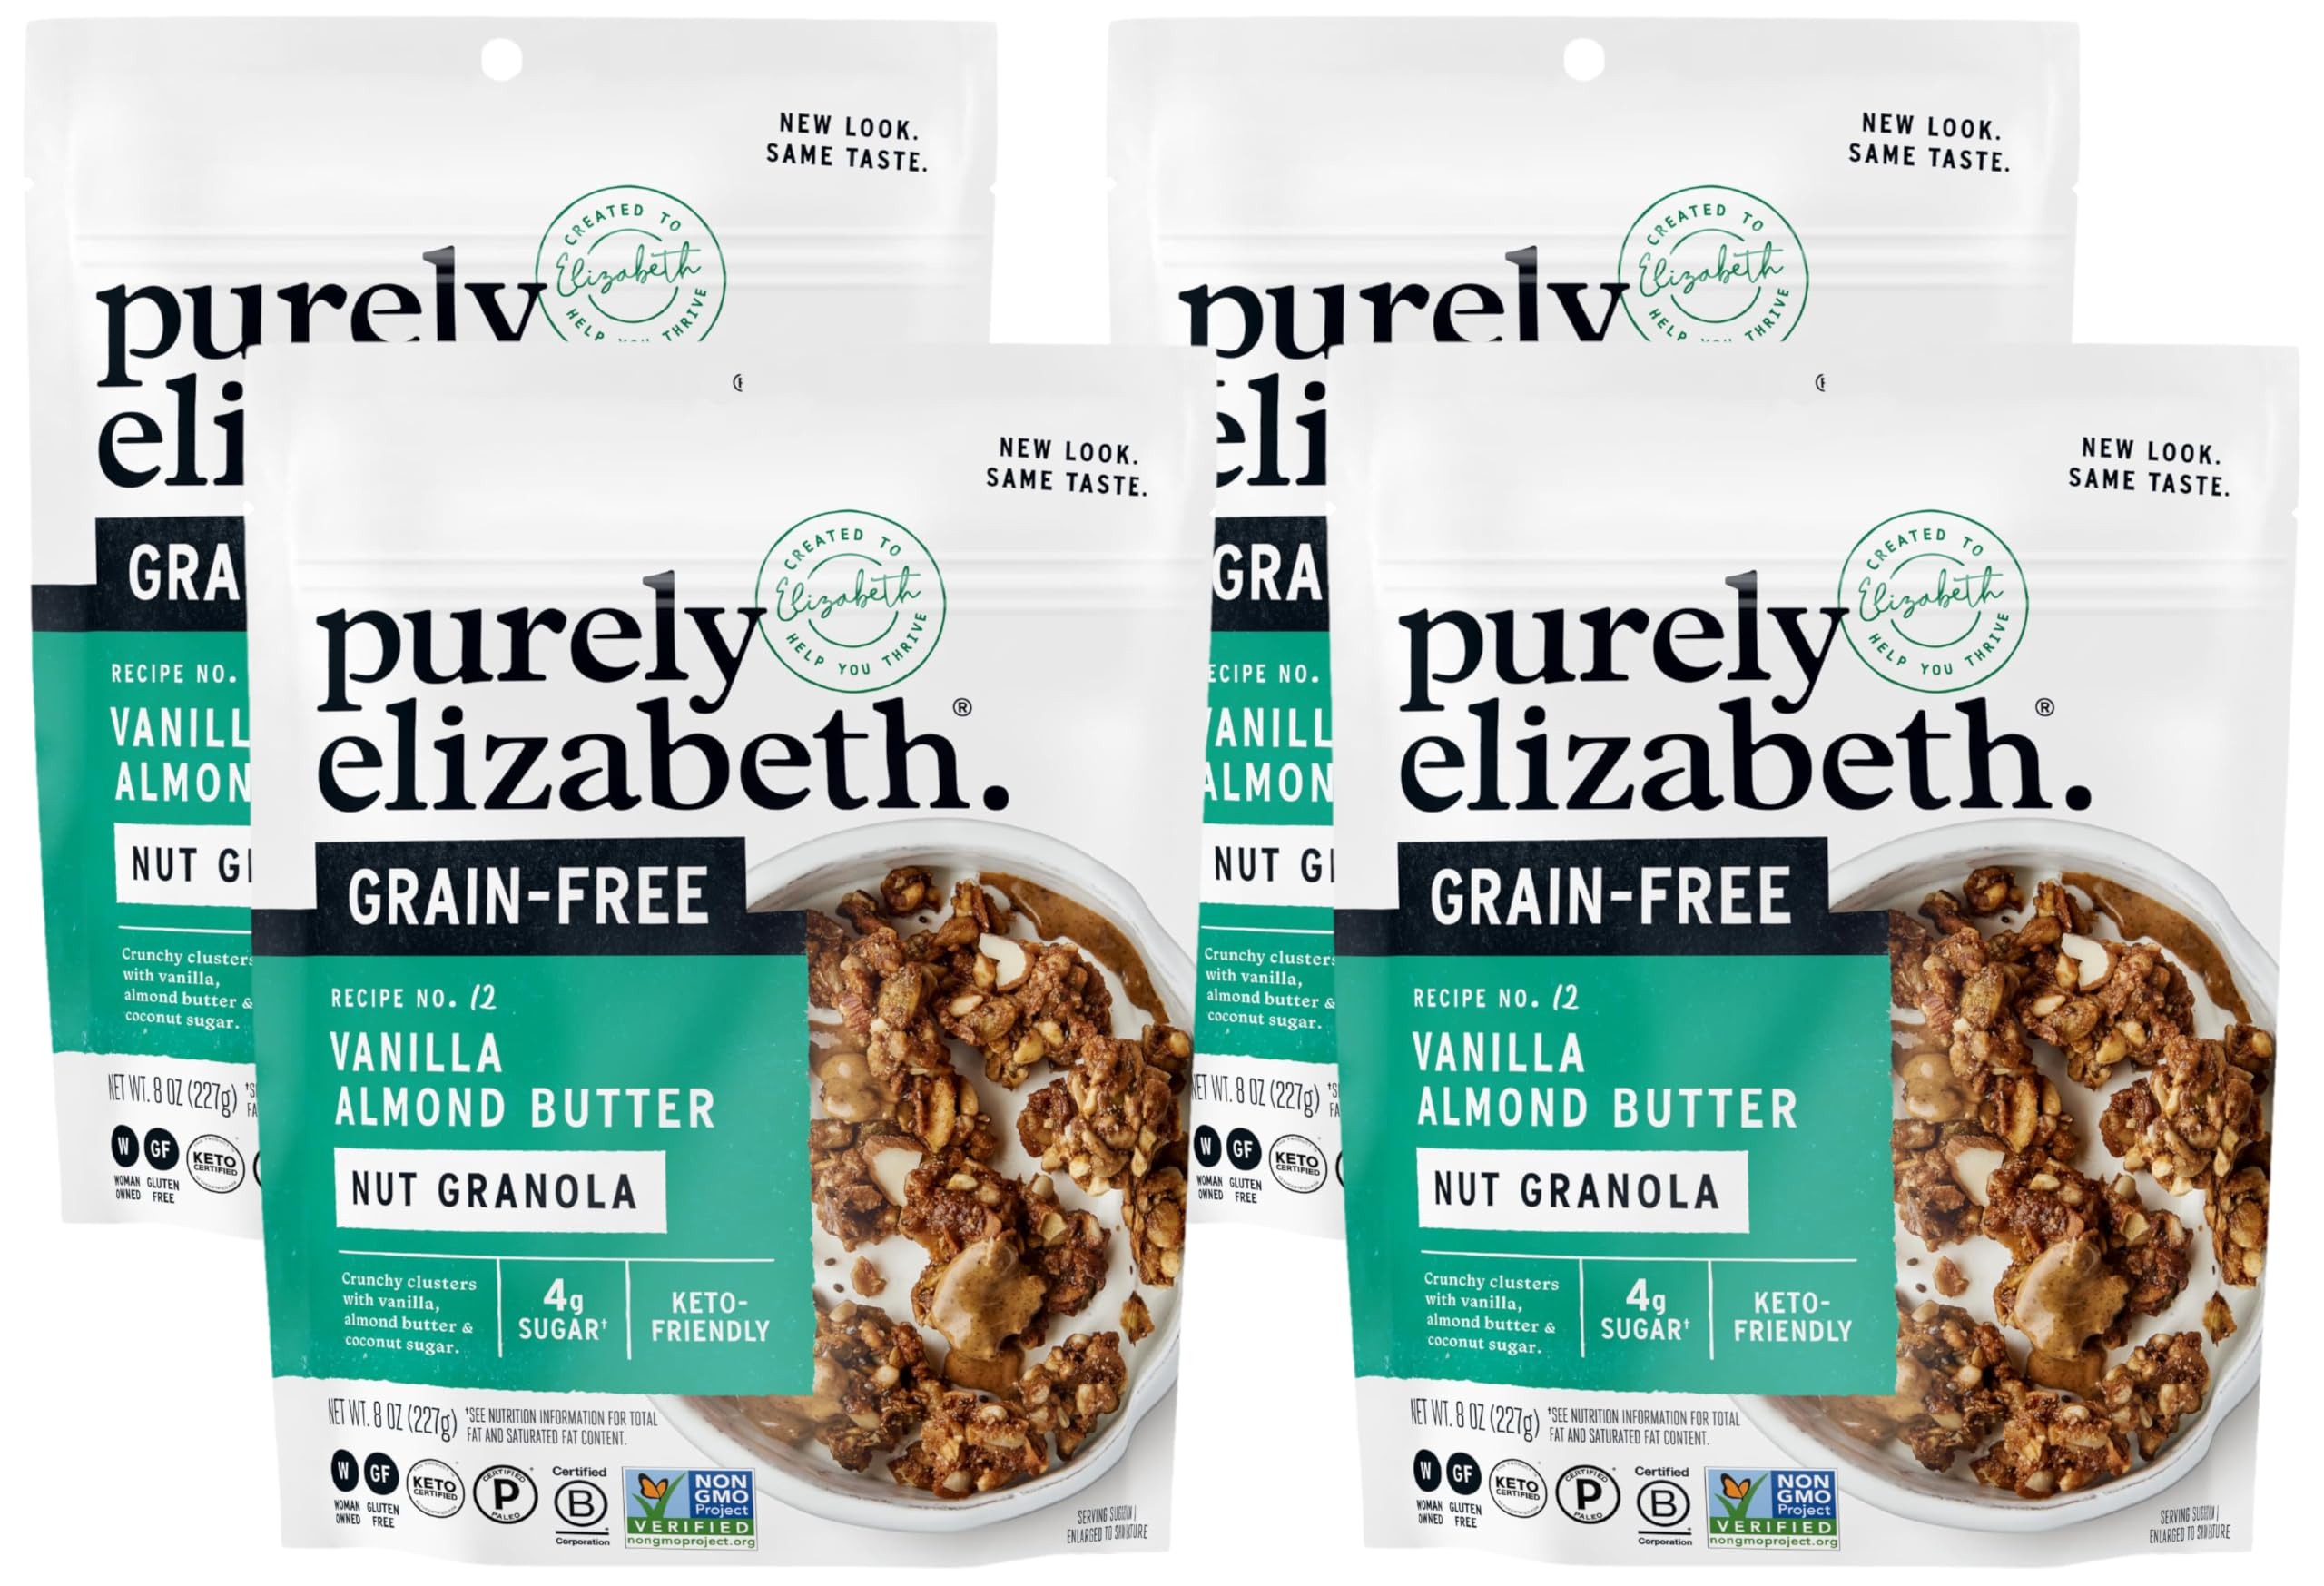
Item Name: purely elizabeth Granola Vanilla Almond Butter MCT Grain Free, 8 Ounce (Pack of 4)
Bullet Point 1: The below information is per pack only
Bullet Point 2: Breakfast
Bullet Point 3: Specialty: Vegan
Value: 32.0
Unit: Ounce

Price: 14.54